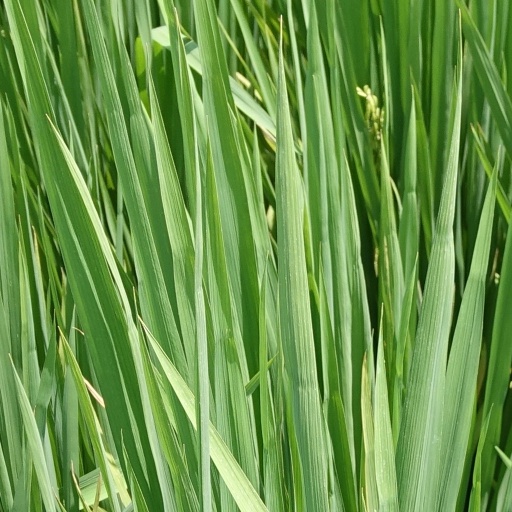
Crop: rice